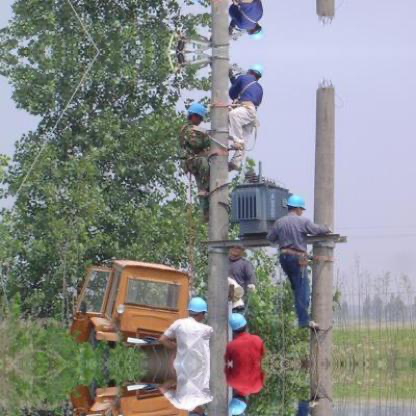
Objects in the image:
label: helmet
label: helmet
label: helmet
label: helmet
label: helmet
label: helmet
label: helmet
label: helmet